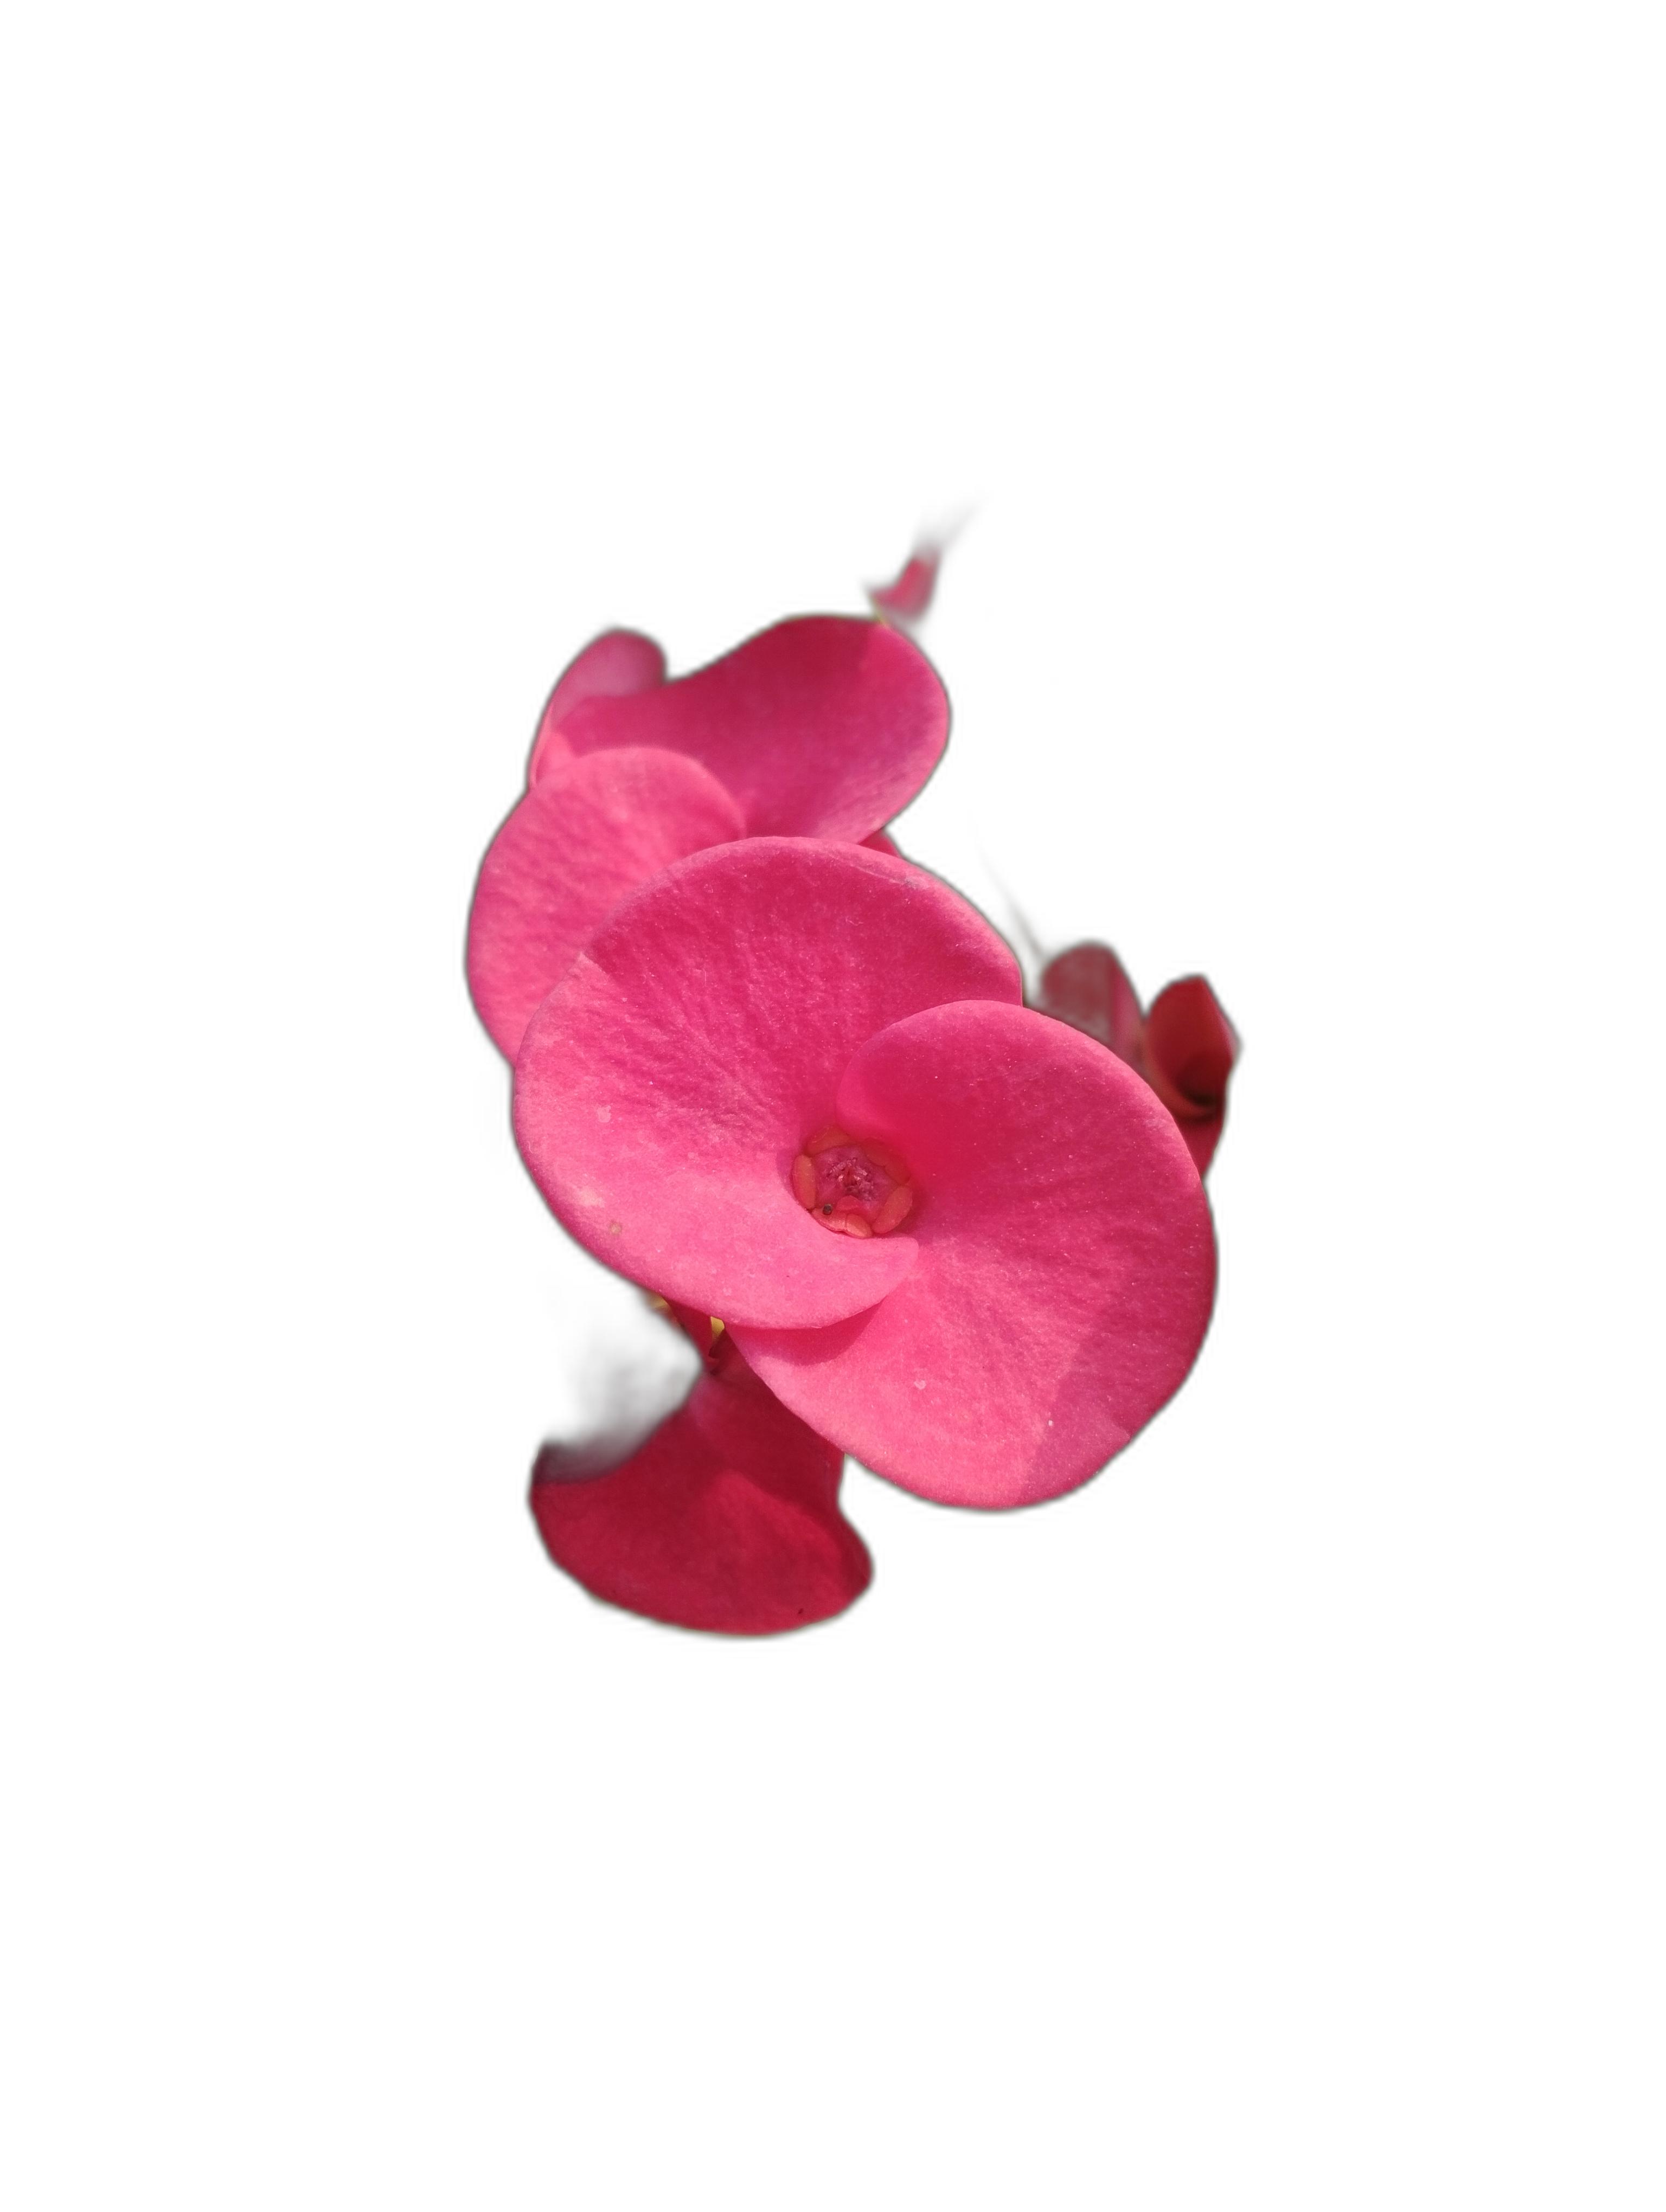
Label: Crown of thorns